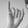
ASL letter: I